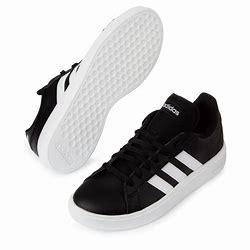
Brand: Adidas
Model: Grand Court Base